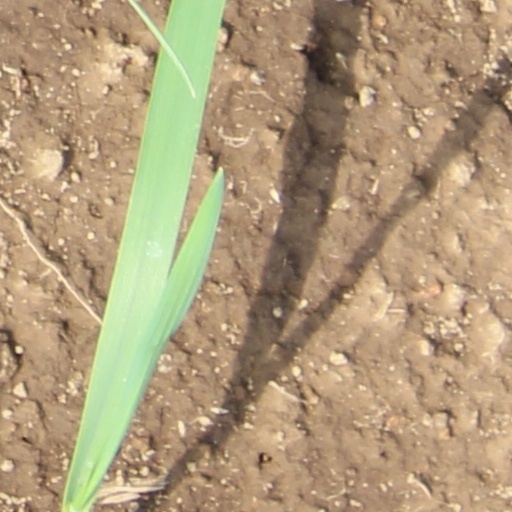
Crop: wheat